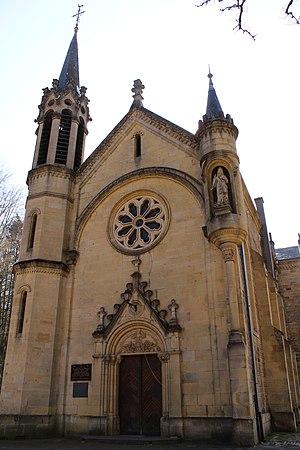
Église Sainte-Barbe de Lasauvage
Lasauvage est une section de la commune luxembourgeoise de Differdange située dans le canton d'Esch-sur-Alzette.